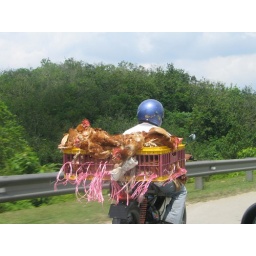
motorcycle with chickens on the road around kuala lumpur malaysia